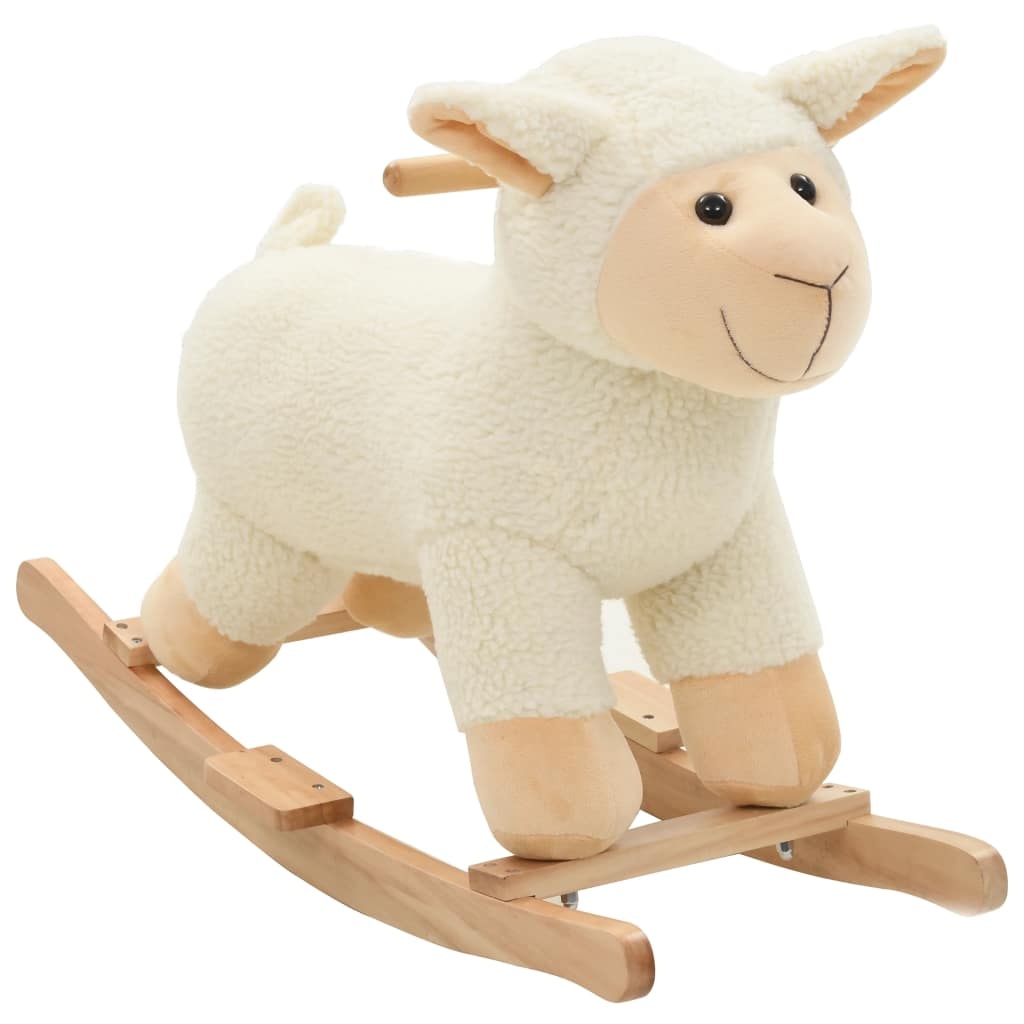
Schaukeltier Schaf Plüsch 78x34x58 cm Weiß
Die Kinder werden es lieben, mit diesem süßen Schaf zu spielen! Es wird das Lieblingsspielzeug der Kinder sein und viel Freude bereiten. Das Schaukeltier verfügt über einen robusten Metallrahmen, eine weiche Polsterung und einen Bezug aus Plüsch sowie einen soliden Sockel aus Holz. Es ist sicher, bequem und perfekt für Kinder. Das Schaukelpferd ist für Kinder ab 24 Monaten geeignet. Das Spielzeug lässt sich leicht zusammenbauen. Farbe: Weiß Material: Metall-Rahmen mit weichem Plüsch + Holz-Sockel Abmessungen: 78 x 34 x 58 cm (B x T x H) Maximales Benutzergewicht: 40 kg Altersempfehlung: Geeignet für Kinder ab 24 Monaten Einfacher Zusammenbau Material: Polyester: 100% Warnung. Sturzgefahr. Lass Kinder unter 36 Monaten nicht unbeaufsichtigt sitzen oder spielen.
Brand: vidaXL
Category: Toys & Games > Toys > Riding Toys > Rocking & Spring Riding Toys